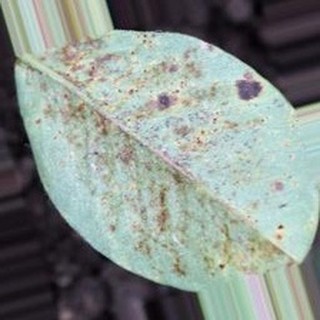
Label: groundnut_rust